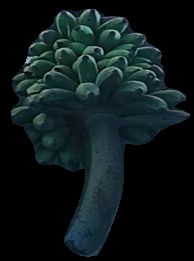
Variety: rasbale
Grade: grade2